Marcin Przybyłowicz

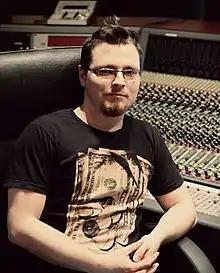
Przybyłowicz in 2019

Marcin Przybyłowicz (born ) is a Polish composer and sound designer. He is mostly known for as the lead composer for "" and "Cyberpunk 2077". He also composed the score to the Polish television historical drama "Korona królów". He was born on the day of the May 1985 lunar eclipse.